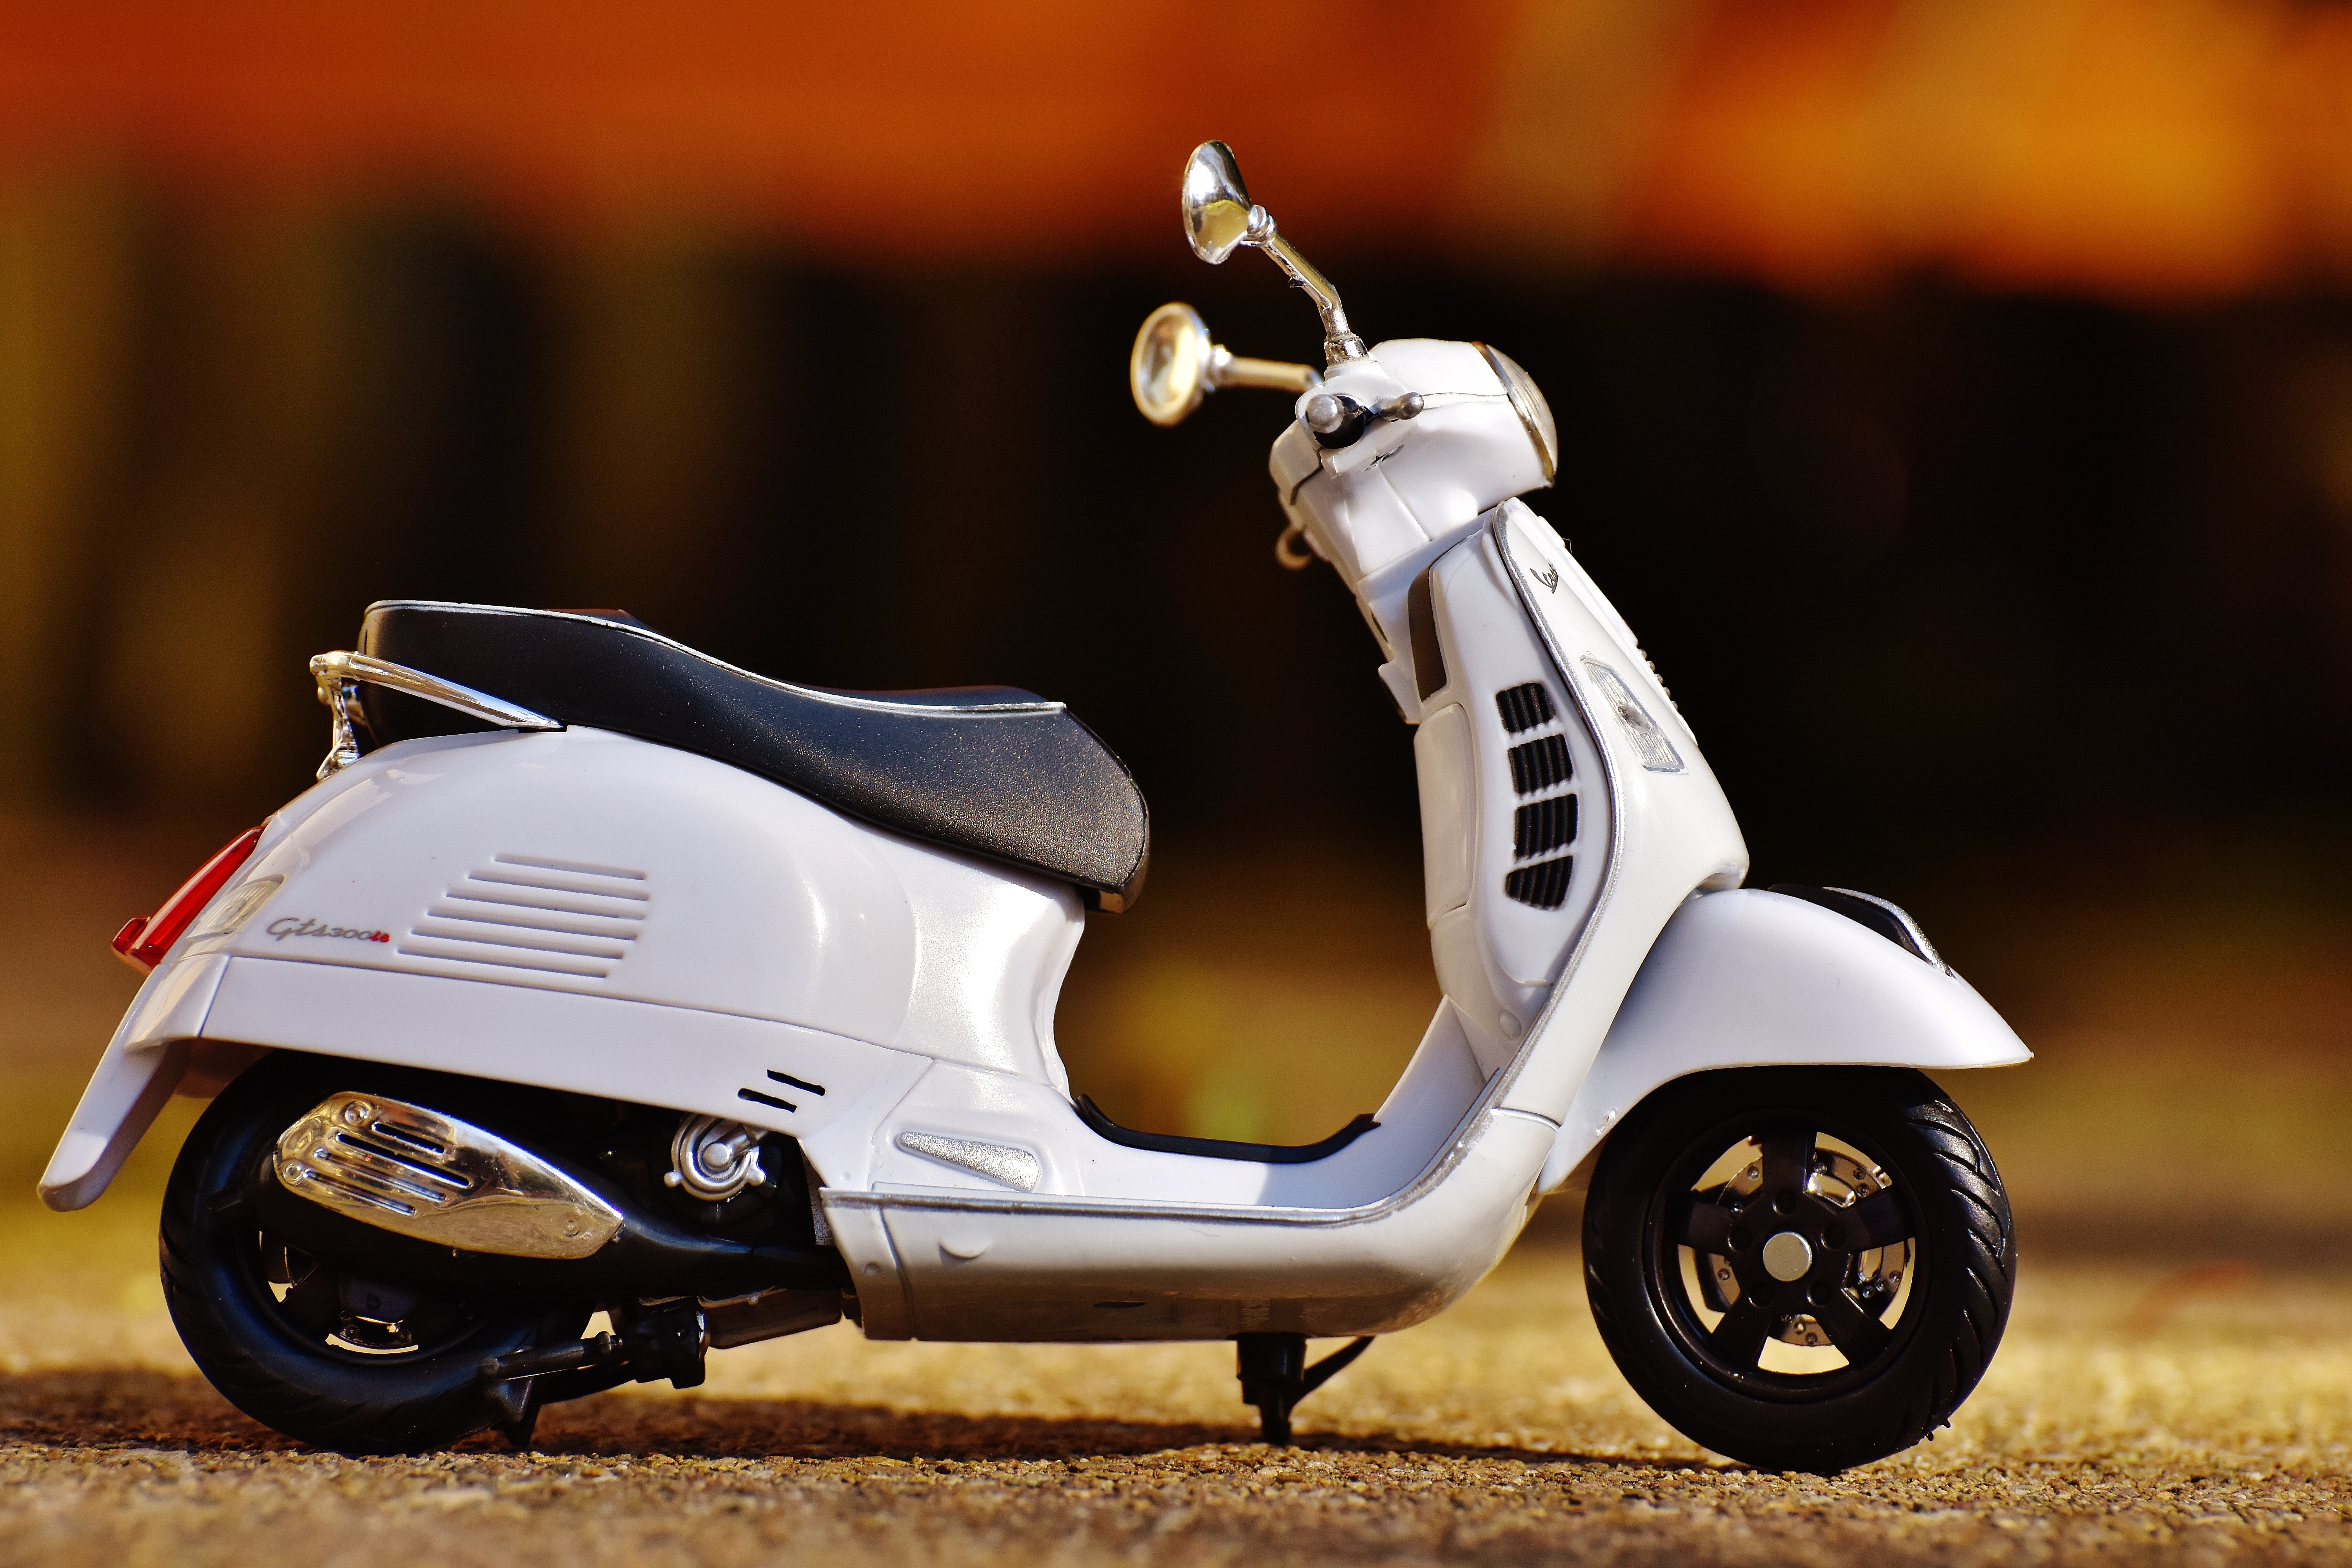
retro, vehicle, motor scooter, scooter, figure, funny, vespa, classic, roller, locomotion, mechanic, automotive design